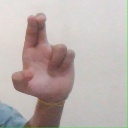
अक्षर: आ